1980s in Latin music

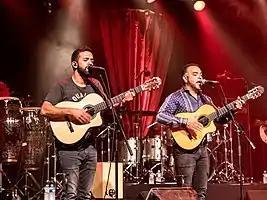
The Gipsy Kings popularized the flamenco genre outside of its native Spain.

Flamenco saw a resurgence in popularity thanks to the Gipsy Kings as well as Ketama and Pata Negra.